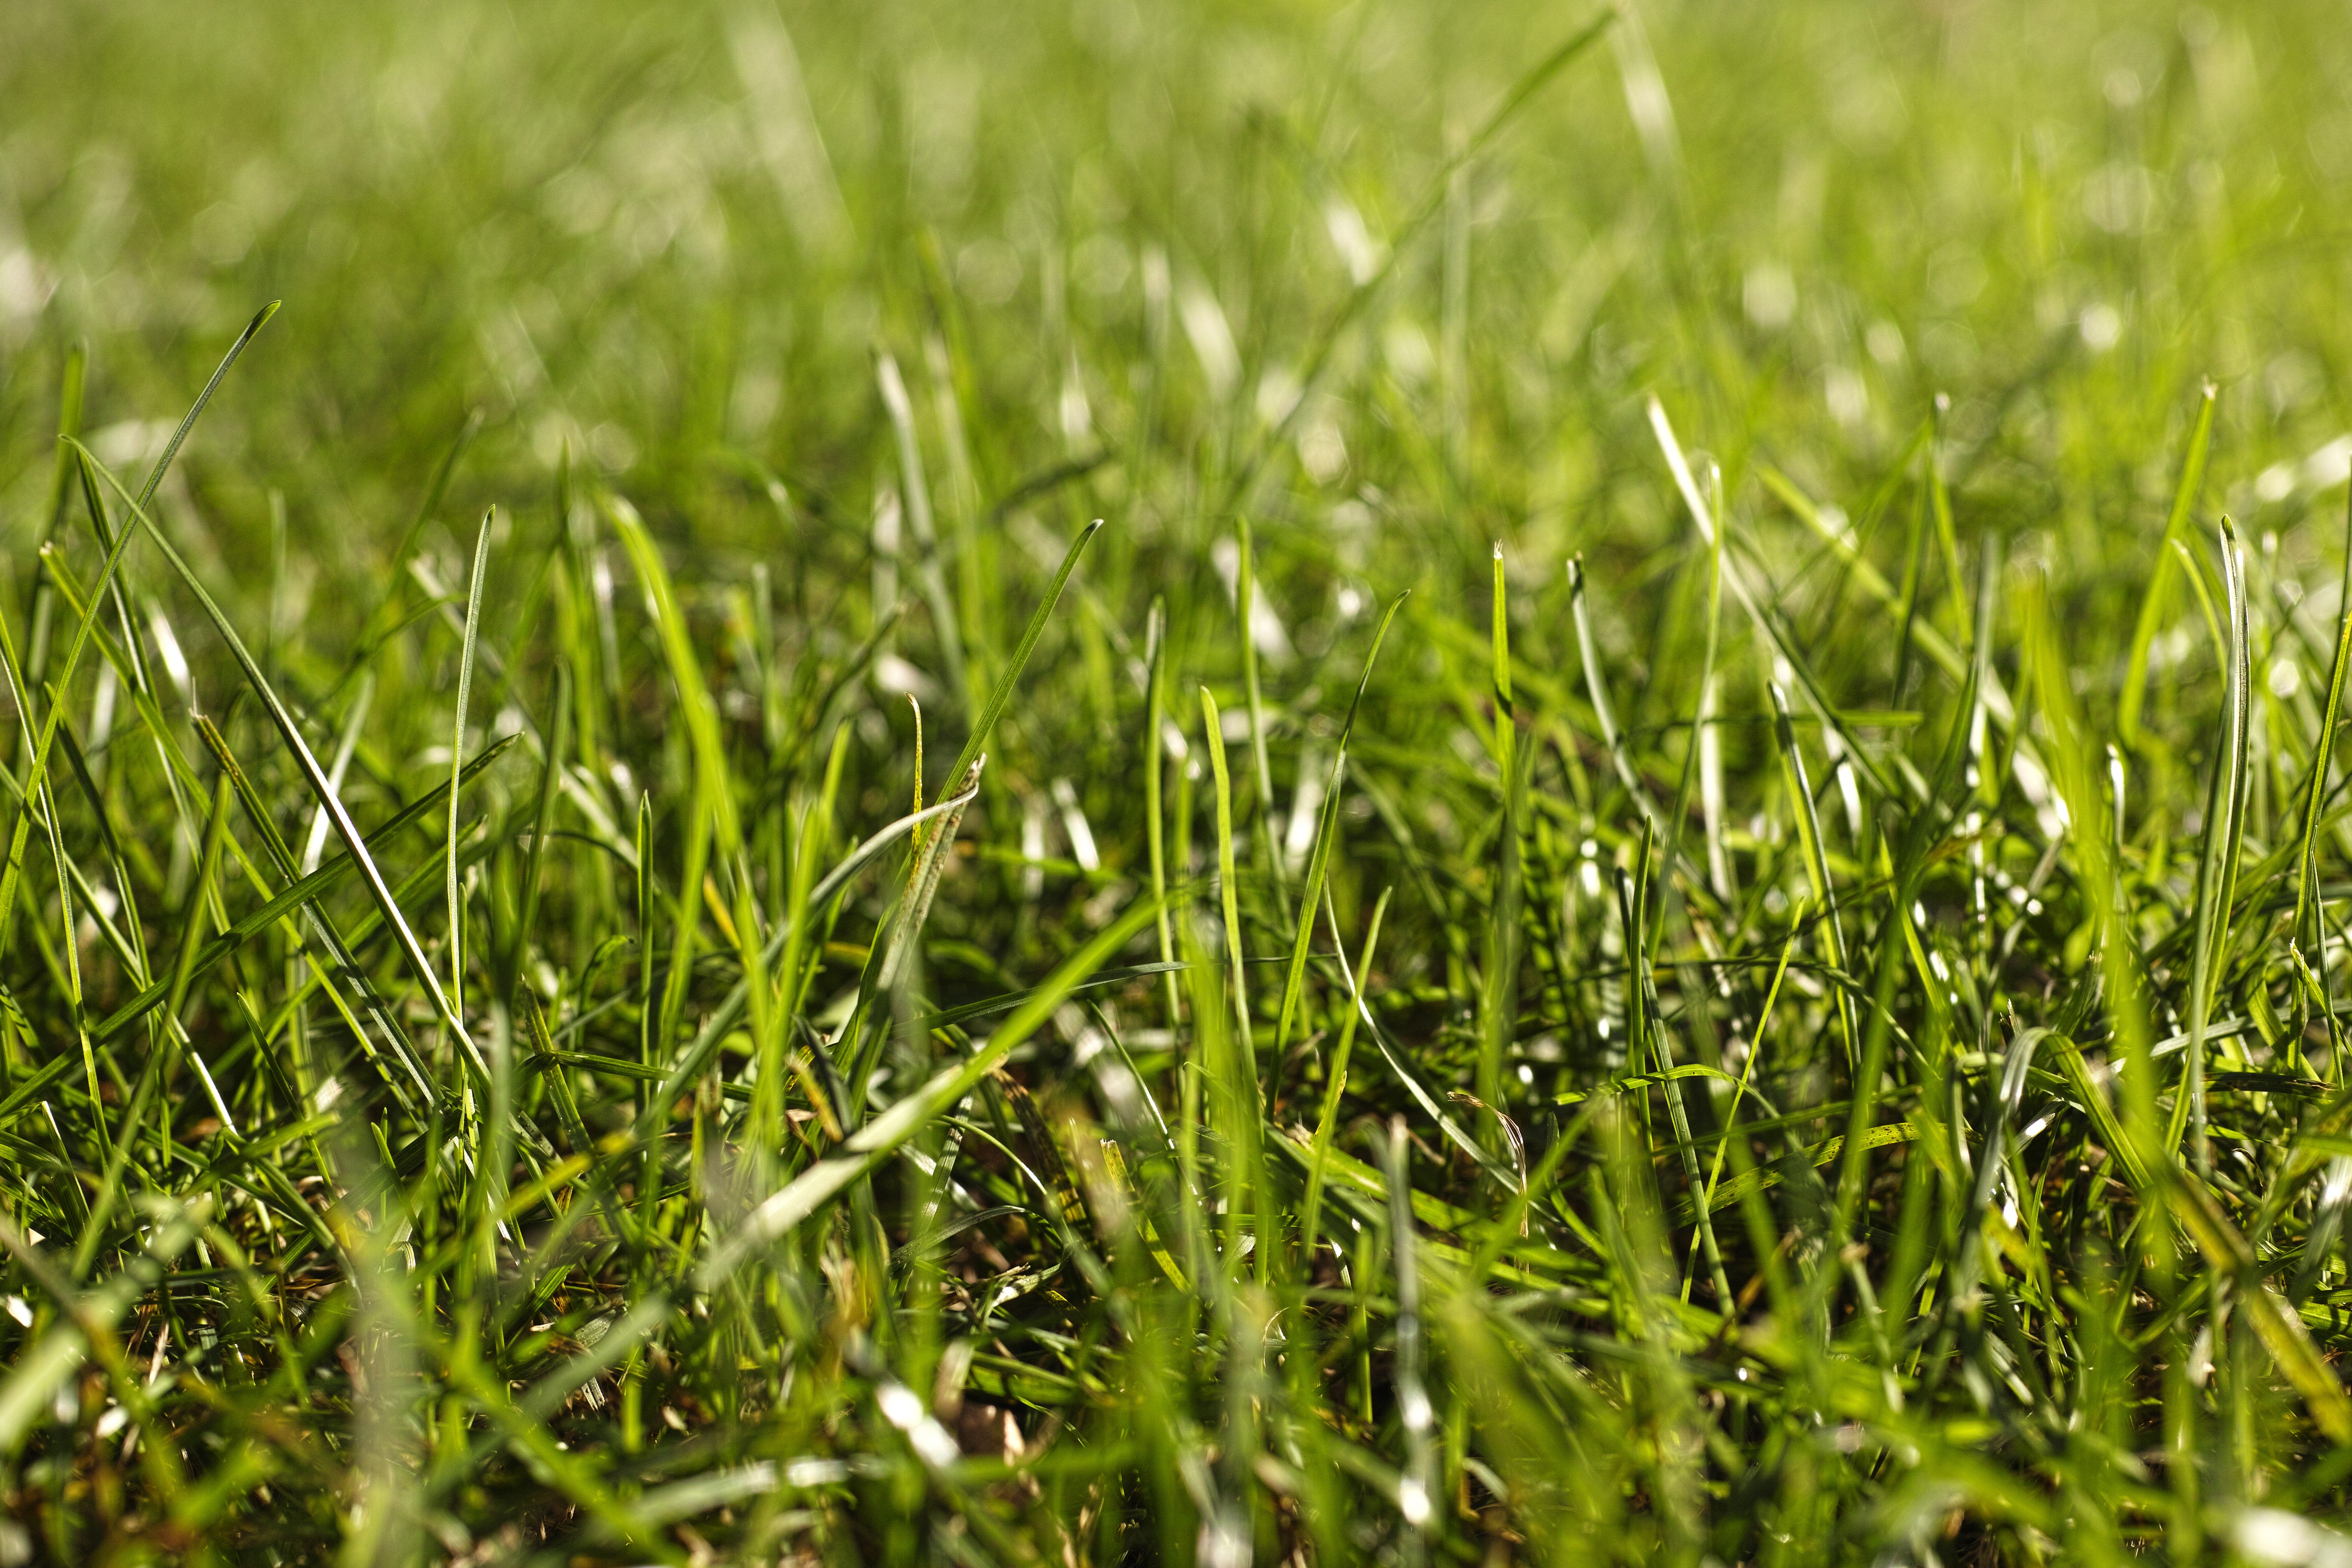
nature, grass, dew, growth, plant, sunset, field, lawn, meadow, prairie, sunlight, morning, leaf, flower, summer, green, herb, macro, pasture, soil, photosynthesis, season, close up, outdoors, grassland, bright, horizontal, green color, backgrounds, sunbeam, moisture, the freshness, no people, vibrant color, spring time, grass family